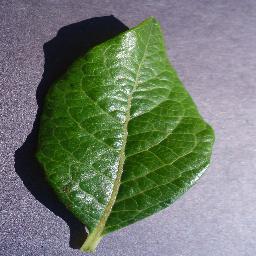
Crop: blueberry
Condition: healthy